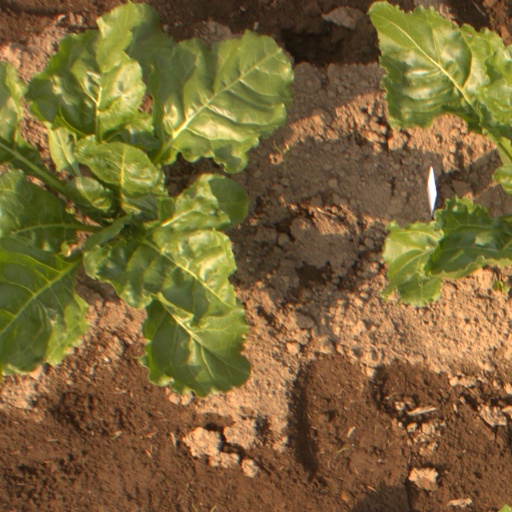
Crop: sugar beet